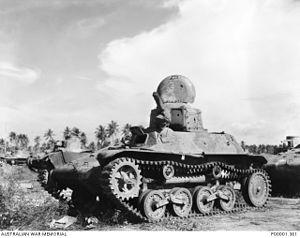
La bataille de Khalkhin Gol, quelquefois orthographiée Halhin Gol ou Khalkhyn Gol, aussi appelée incident de Nomonhan par les Japonais, est un incident de frontière qui opposa l'Union soviétique à l'Empire du Japon du 11 mai au 16 septembre 1939.